Moroccan wine

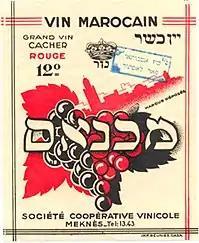
Moroccan wine Kasher 1930 – scan of old wine label

Viticulture in the region of today's Morocco is believed to have been introduced by Phoenician settlers, and was definitely established in the era of Ancient Rome. Large-scale viticulture was introduced into Morocco by French colonists, just as it was to the neighboring country of Algeria. However, the quantities of Moroccan wine produced was never nearly as high as that of Algerian wine. At the time of the country's independence in 1955, there was . Although much of the French expertise left when Morocco became independent, the wine trade continued to be significant into the 1960s, until EEC introduced quotas in 1967 which led to significant reductions in the previous export to the EEC countries. Under a combination of restricted access to the traditional market, and competition from overproduction in other Mediterranean countries, much of the wine production became uneconomical, and a significant portion of Morocco's vineyards were grubbed up and replaced with other crops. In the period 1973–1984, the vast majority of the vineyards were also taken over by the Moroccan state. The state introduced measures such as fixed prices for grapes, irrespective of quality, which were not compatible with regaining competitiveness, and generally handled its vineyard very poorly. In the early 1990s, there were of vineyards in Morocco, of which were planted with vines for wine production (rather than for table grape or raisin production), and of these vineyards, more than half had old or diseased vines of low productivity.